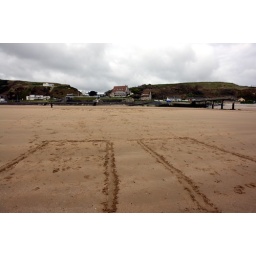
A view from the simulated landing craft drawn in the sand looking up the beach toward the Hotel Casino.